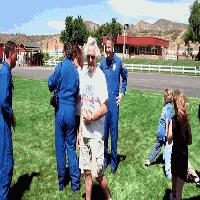
Weather: sun or clear